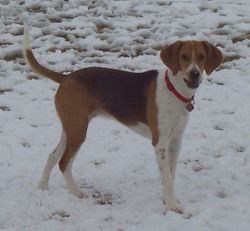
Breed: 223-n000074-English_foxhound